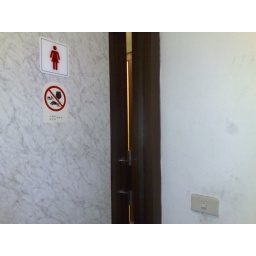
no scooters, cars, or wine glasses in the bathroom